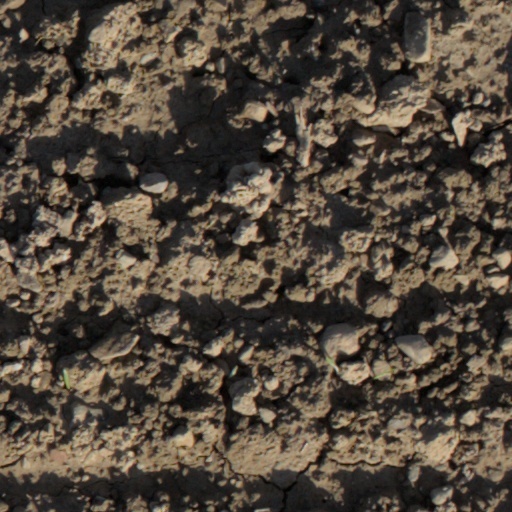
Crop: wheat